Question: What is the toilet paper on?
Tambaya: Akan me takardar bayan gida take?
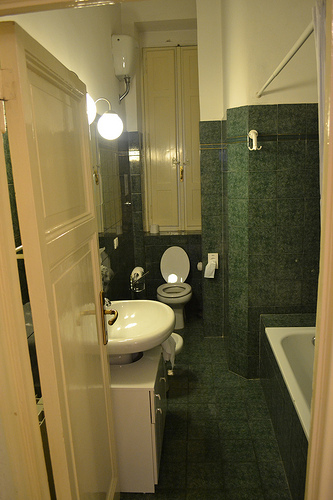
Answer: Wall.
Amsa: Bango.